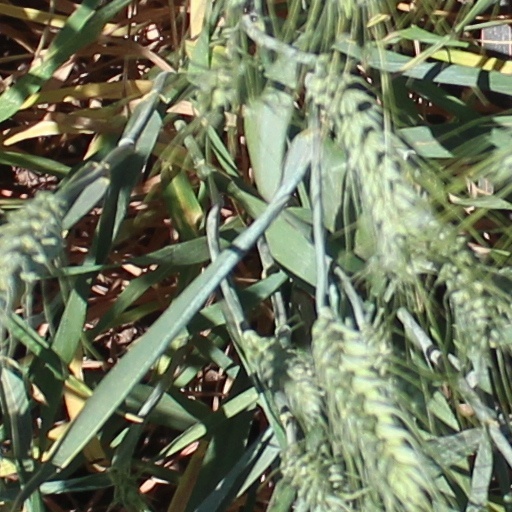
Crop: wheat